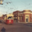
Label: streetcar